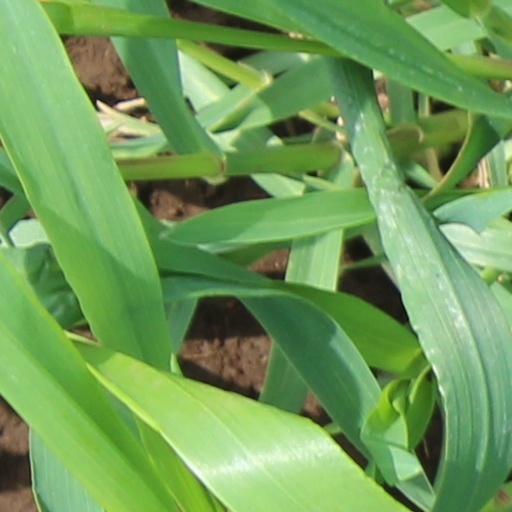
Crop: wheat